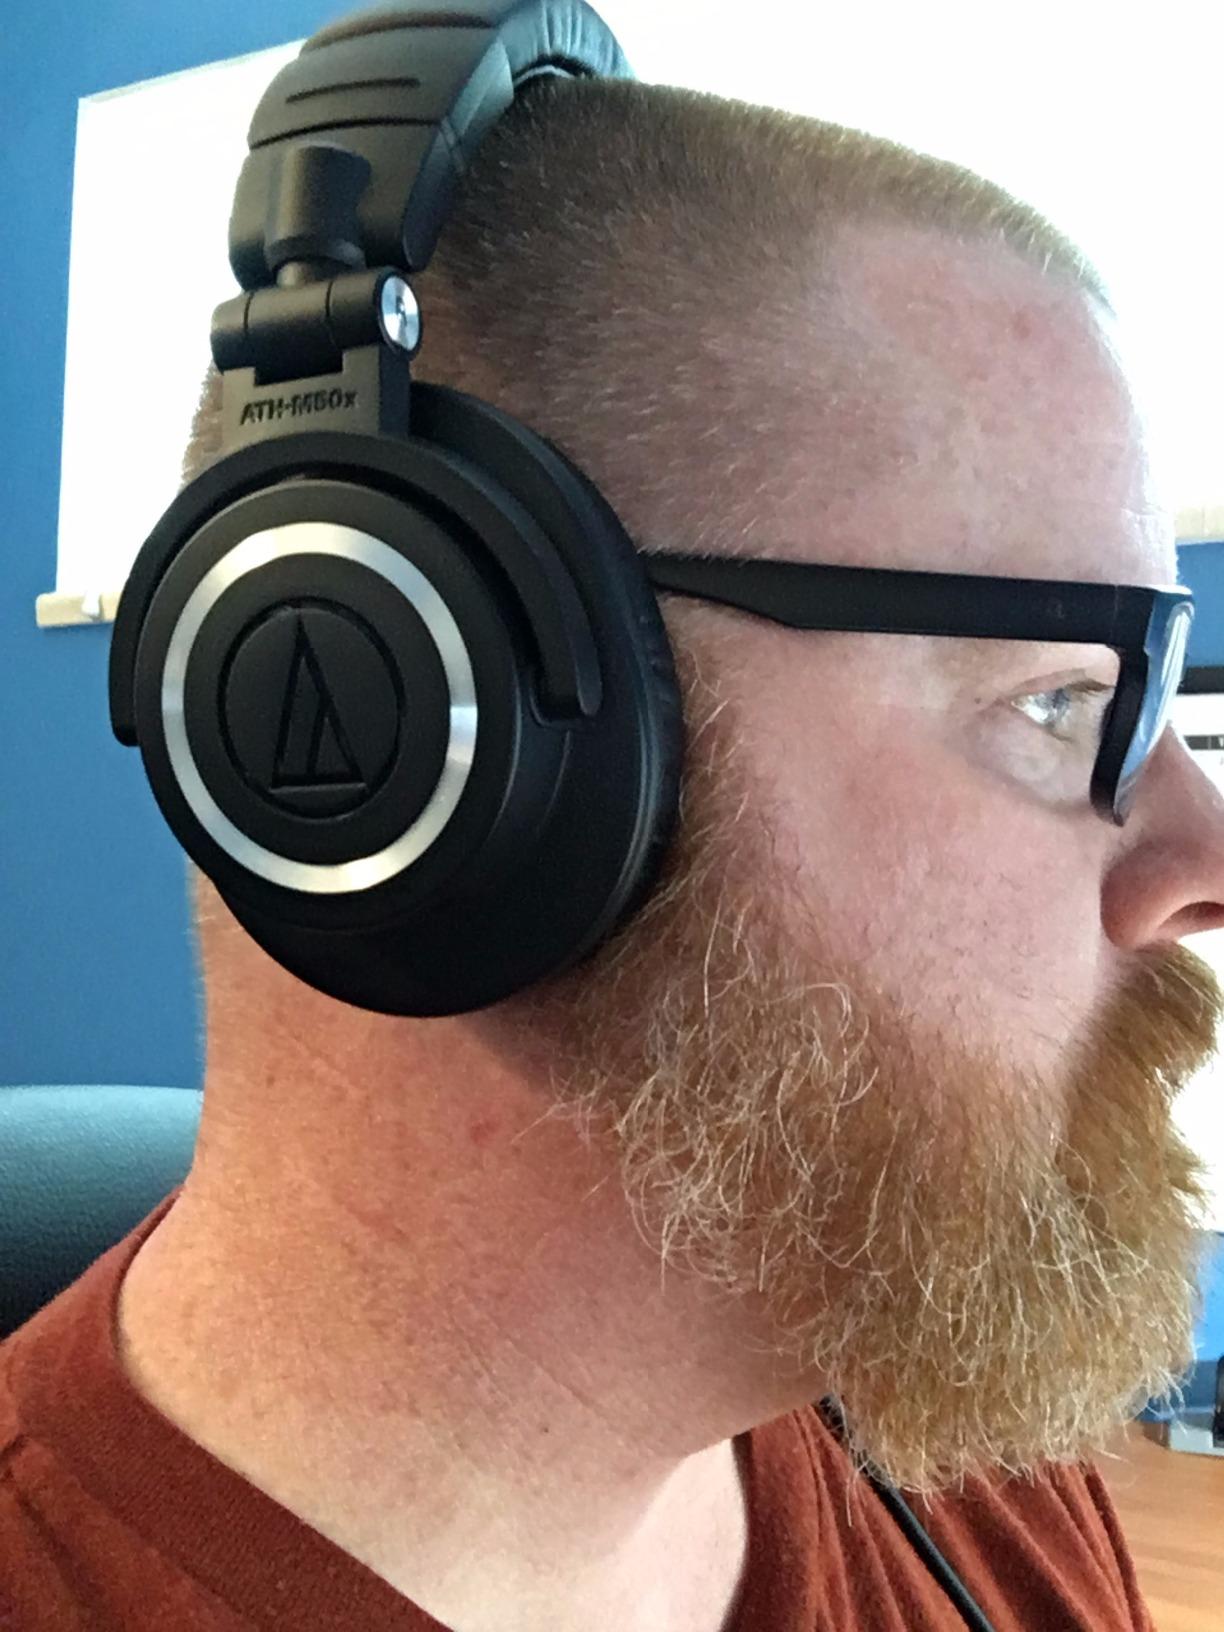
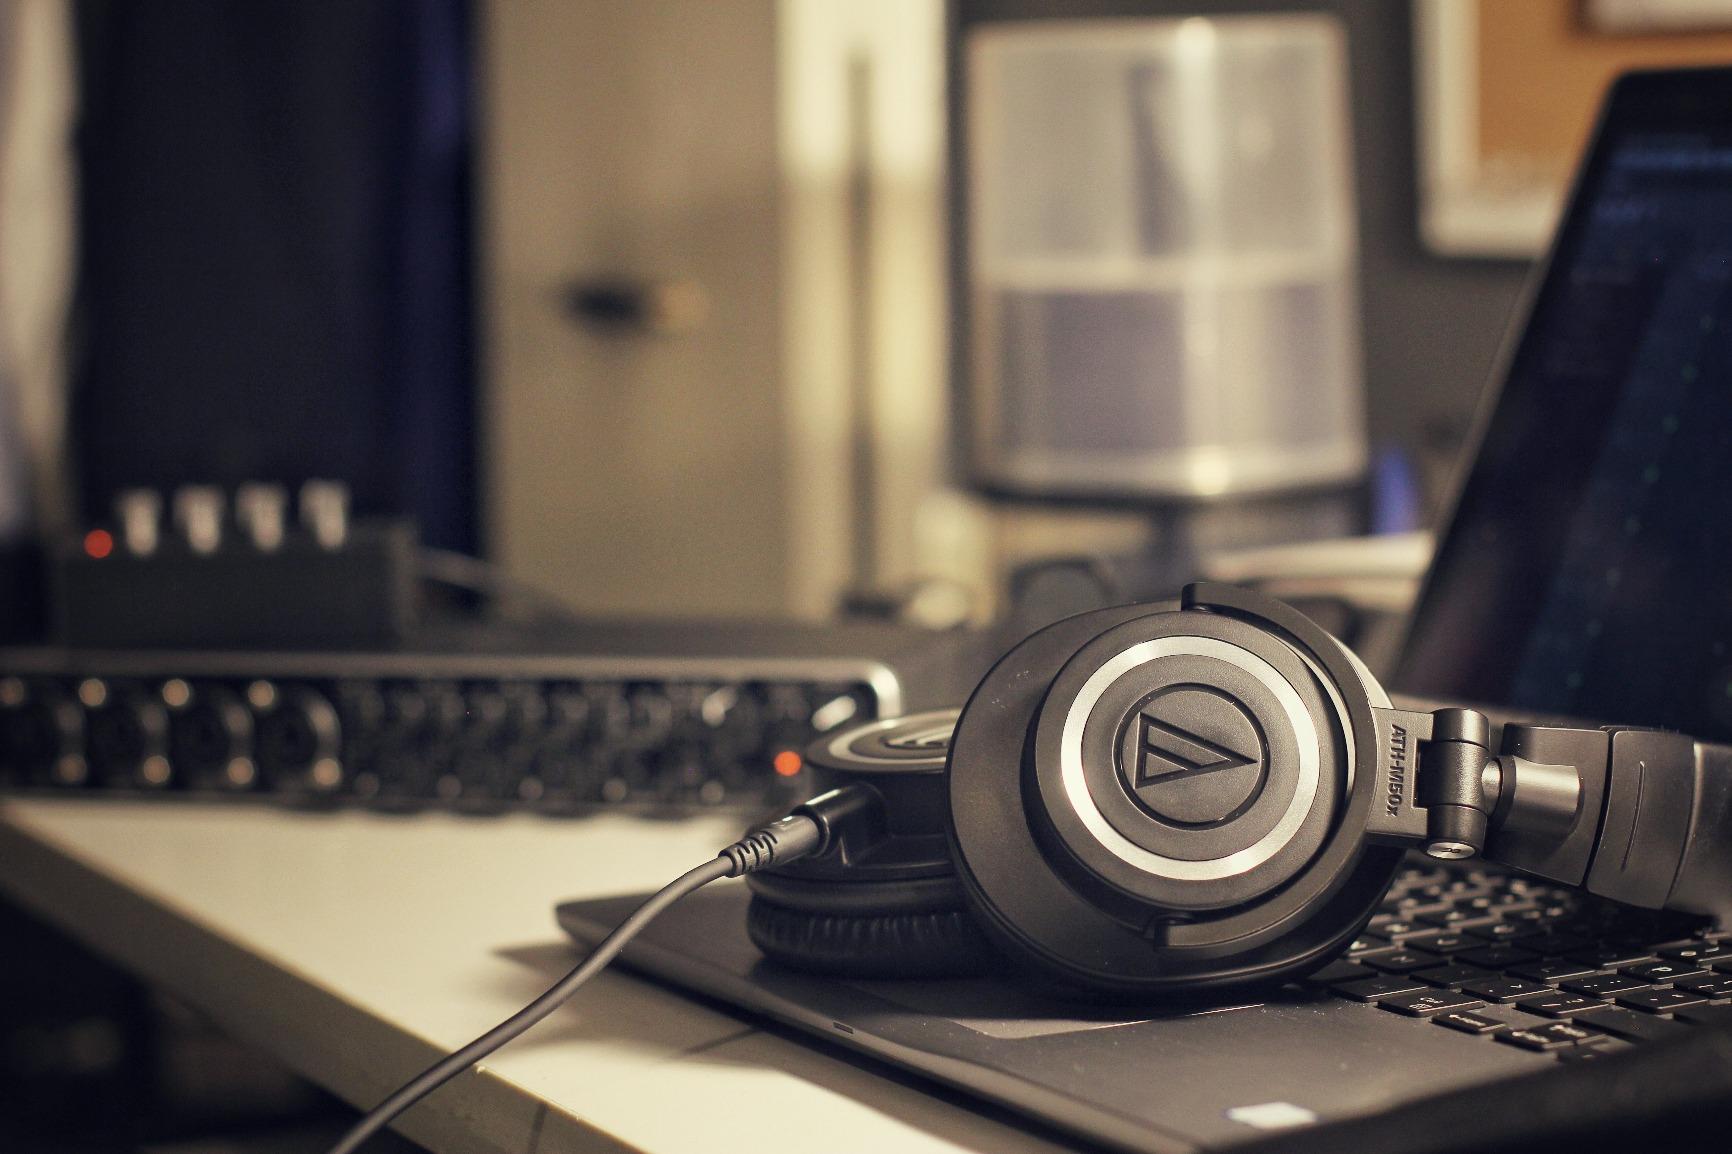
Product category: headphones
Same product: yes